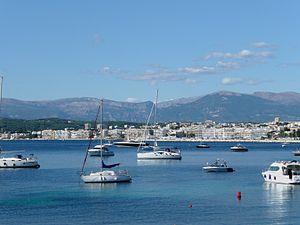
Juan les Pins depuis le Cap d'Antibes
Juan-les-Pins, aussi communément appelé Juan, est un quartier et station balnéaire d'Antibes, dans les Alpes-Maritimes en France. Elle est située au sud de la ville, à l'ouest du cap d'Antibes, au bord de la mer Méditerranée. Les habitants de Juan-les-Pins sont les Juanais.